Uppsala Monitoring Centre

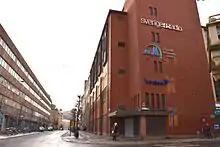
Uppsala Monitoring Centre's logo as seen on the facade of its office building in Uppsala, Sweden.

Uppsala Monitoring Centre (UMC) is a non-profit foundation working for the safer use of medicines and vaccines. Located in Uppsala, Sweden, UMC is the designated World Health Organization Collaborating Centre for International Drug Monitoring. UMC works by collecting, assessing and communicating information from member countries' national pharmacovigilance centres in regard to the risks of medicines and vaccines.